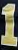
Number: 1